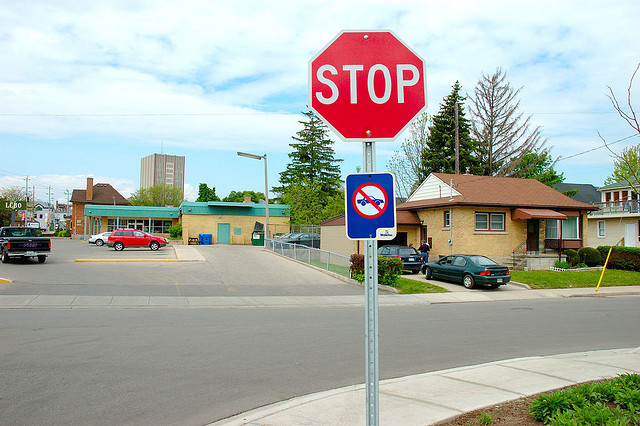
user: Given an image and a question. Answer the question in a short answer. Question: What are drivers supposed to do? Short Answer:
assistant: stop